Lenna Arnold

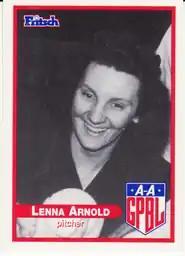

Lenna B. Arnold (October 29, 1920 – January 22, 2010) was a pitcher who played in the All-American Girls Professional Baseball League. Listed at 5' 7", 135 lb., she batted and threw right handed.